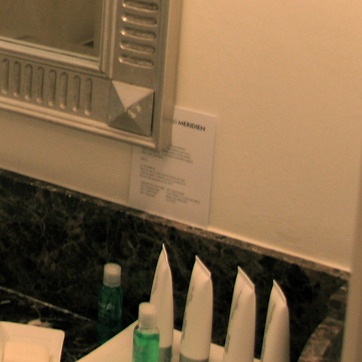
Material: paper